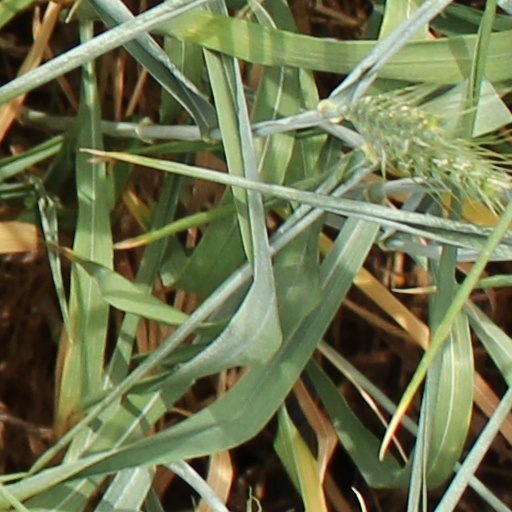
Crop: wheat